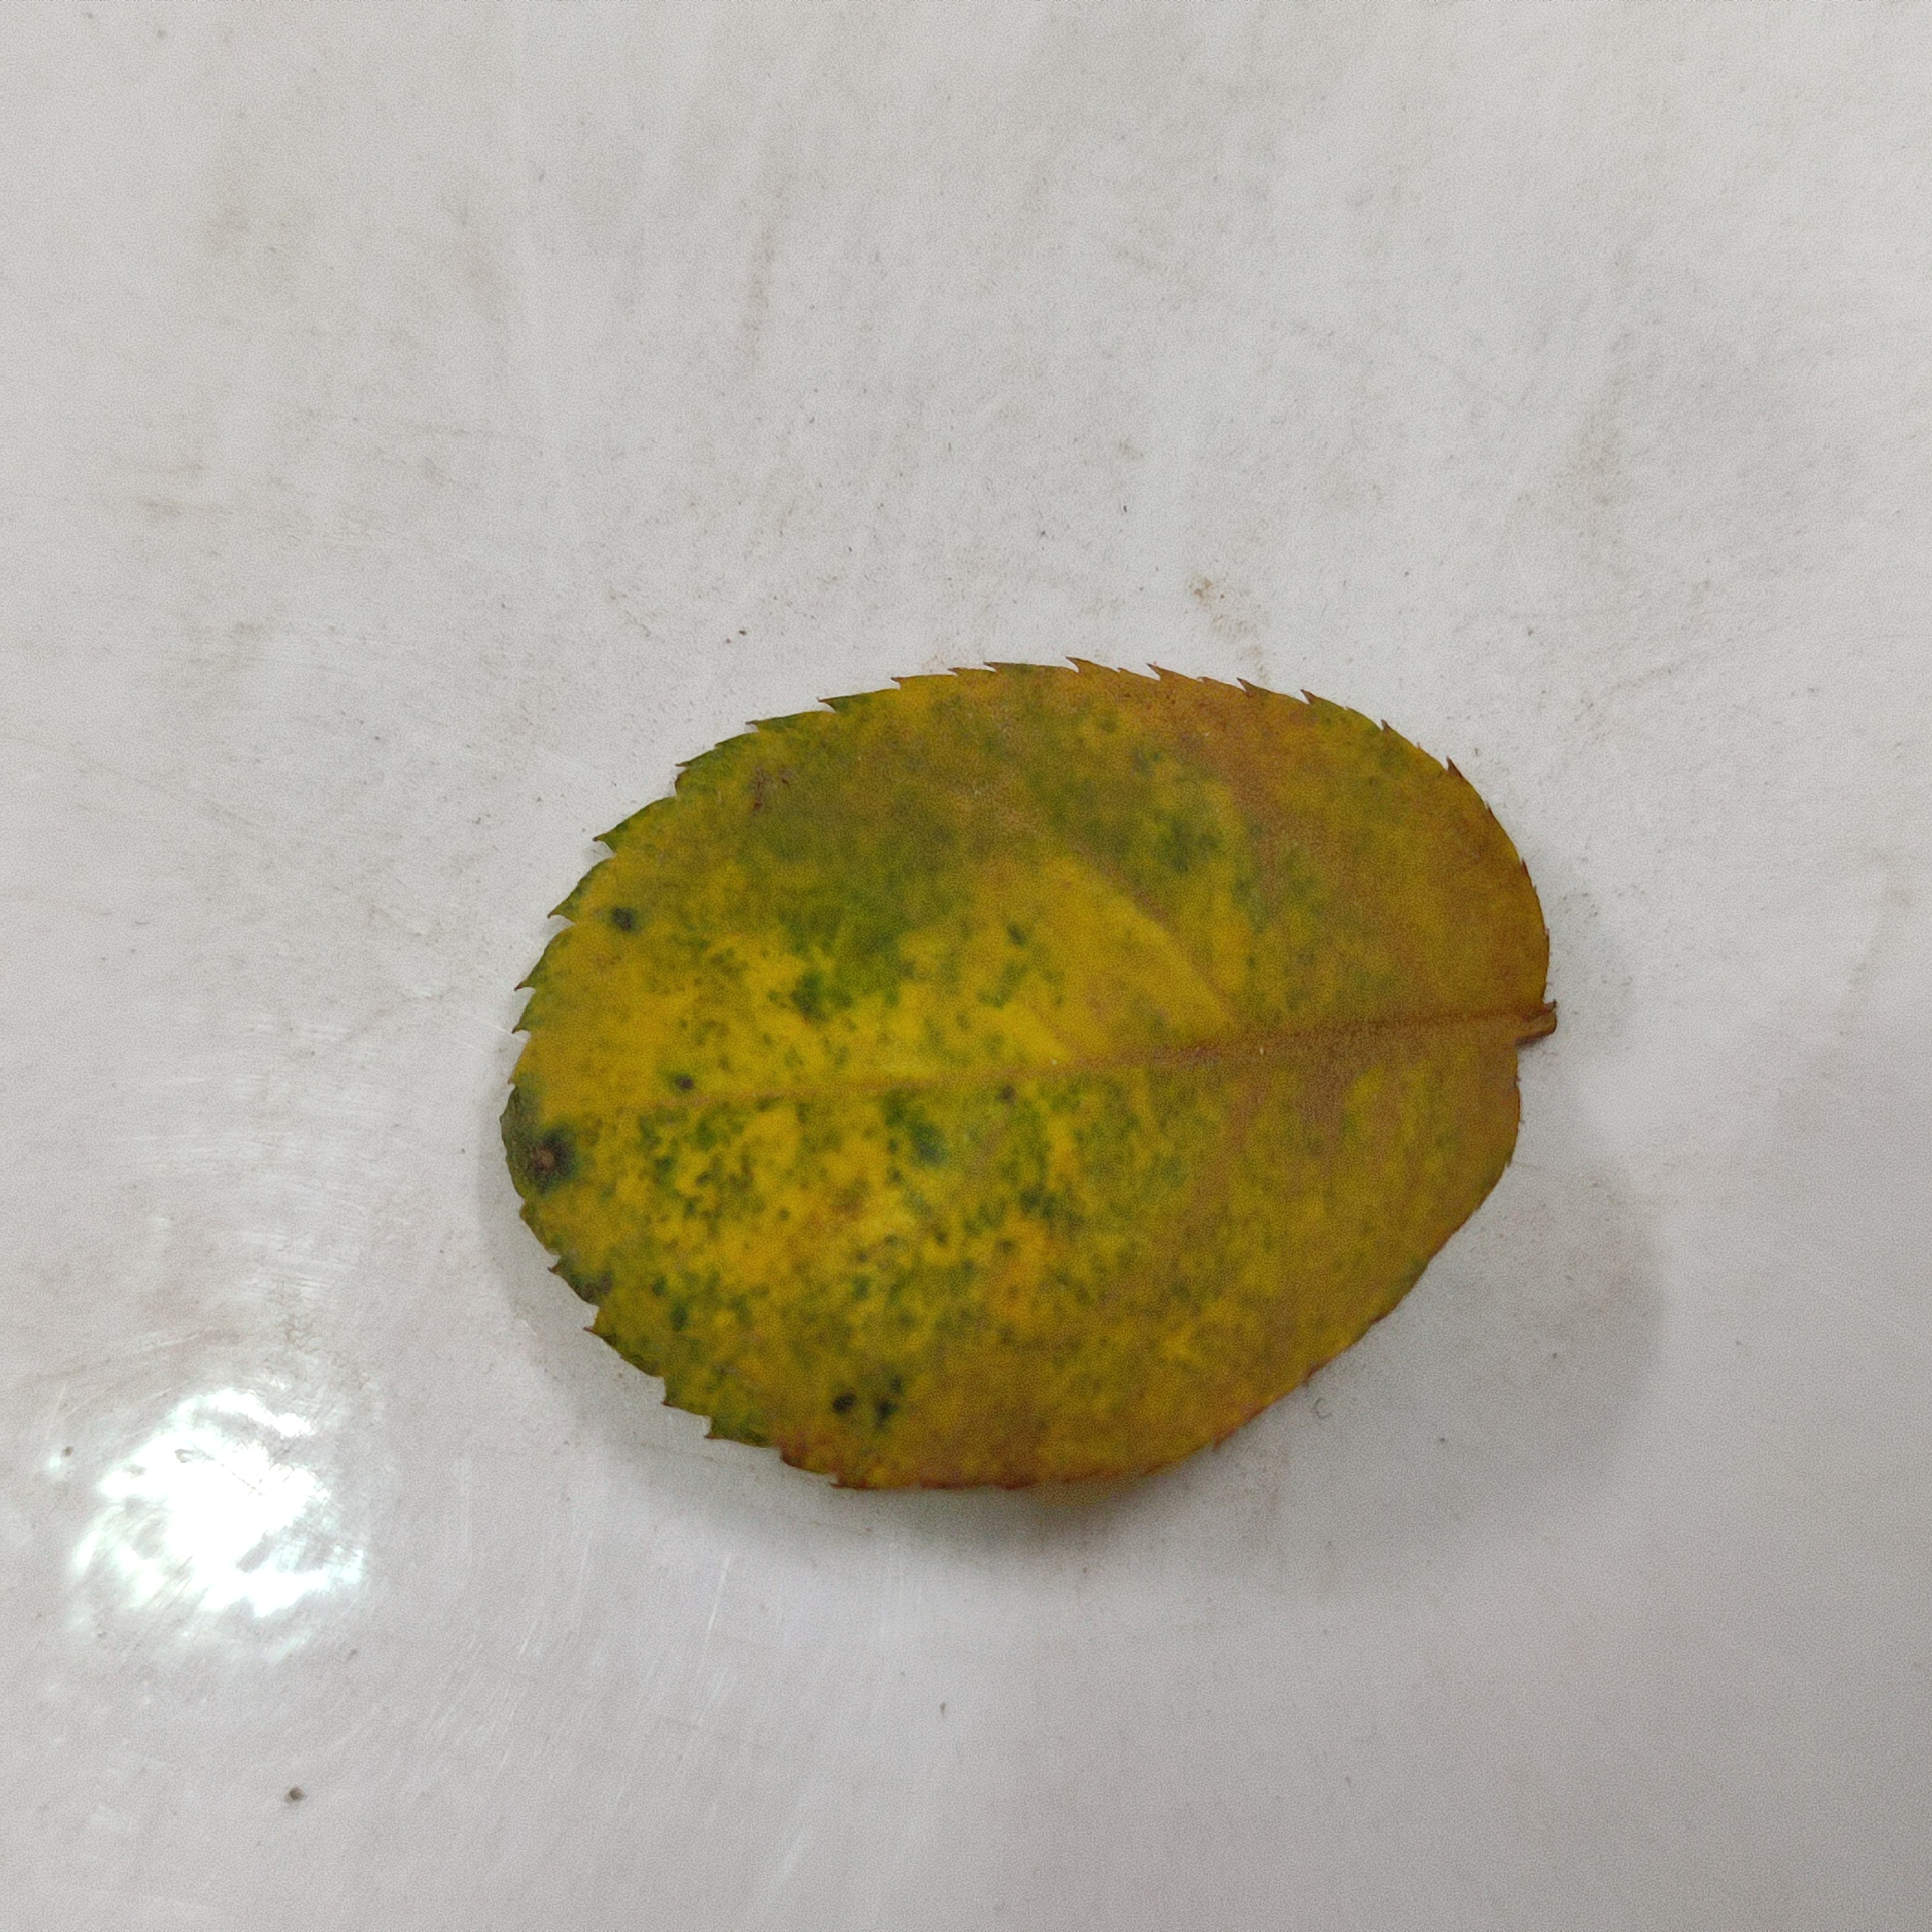
Label: Yellow Mosaic Virus